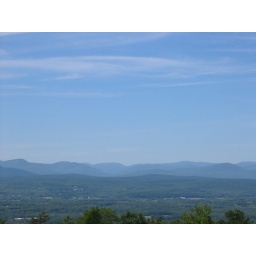
Mountains near Mohonk mountain house